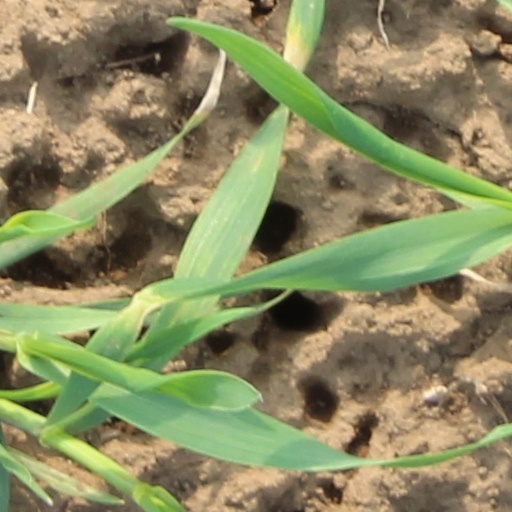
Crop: wheat